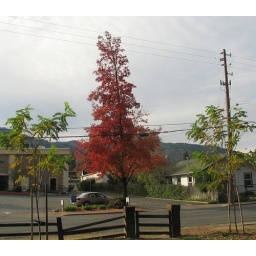
I liked this tree in the Bank of America parking lot across the street from The Sun House.